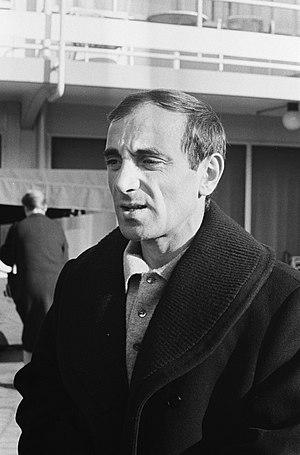
La chanson française désigne un ensemble de genres de compositions musicales en France dont les plus anciennes datent de la fin du Moyen Âge et de la Renaissance. La plus vieille chanson française est probablement la Cantilène de sainte Eulalie, premier texte « littéraire » de langue française du IXᵉ siècle. Le plus vieil air que l'on chante encore est Le Carillon de Vendôme du XVᵉ siècle. La chanson française peut-être différenciée selon les époques.Depuis, on retrouve tout au long de l'histoire des danses et des compositions qui sont à l'origine des chansons populaires. Le genre musical se définit par la mise en valeur de la langue française ancienne ou moderne, avec en particulier la référence à des maîtres et modèles hérités de la littérature poétique de langue française et par opposition aux formes dominantes anglo-saxonnes, de l’industrie musicale.